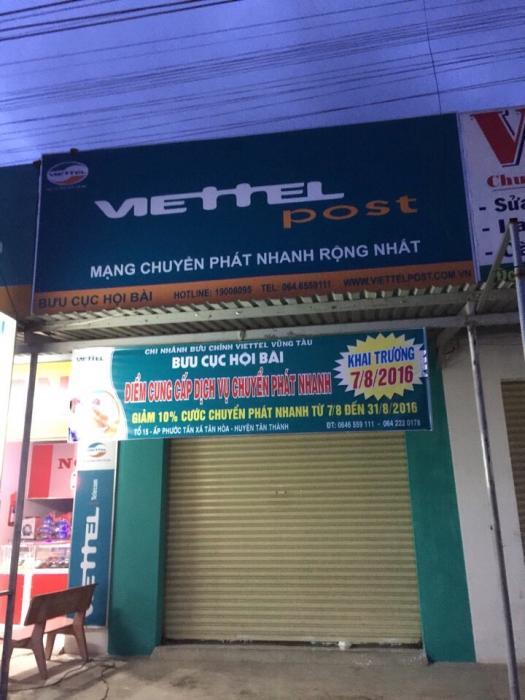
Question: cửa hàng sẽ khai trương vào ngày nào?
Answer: cửa hàng sẽ khai trương vào ngày 7 tháng 8 năm 2016